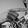
ASL letter: G